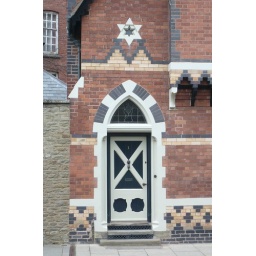
Interesting brick work &amp;amp; door detail on a building in Ludlow